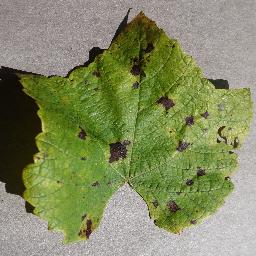
Label: Grape___Leaf_blight_(Isariopsis_Leaf_Spot)